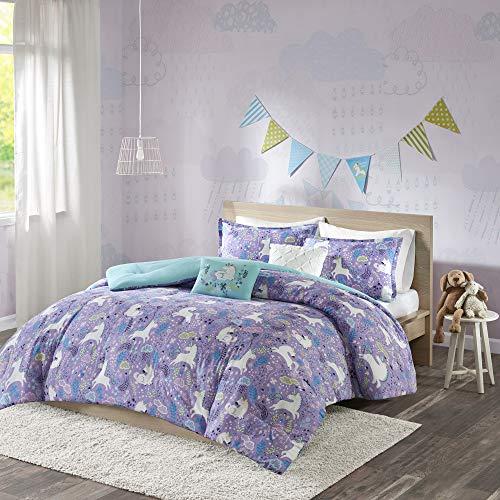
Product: Urban Habitat Kids Lola Comforter Set, Twin, Purple
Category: Home & Kitchen | Bedding | Kids' Bedding | Comforters & Sets | Comforter Sets
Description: Fun and whimsical unicorn printed cotton comforter set for girl's first bed Pink print with white and purple accent colors on the face, reverse is solid purple Set includes comforter, 2 shams 1 sham in Twin, 1 square and 1 oblong decorative pillows White square pillow with pleating details, purple oblong pillow with unicorn applique embroidery Hypoallergenic polyester filling in comforter and decorative pillows.
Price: $62.80
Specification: ProductDimensions:88x68x1inches|ItemWeight:7.71pounds|ShippingWeight:7.8pounds(Viewshippingratesandpolicies)|Manufacturer:UrbanHabitatKids|ASIN:B073XJZ46F|Itemmodelnumber:UHK10-0048